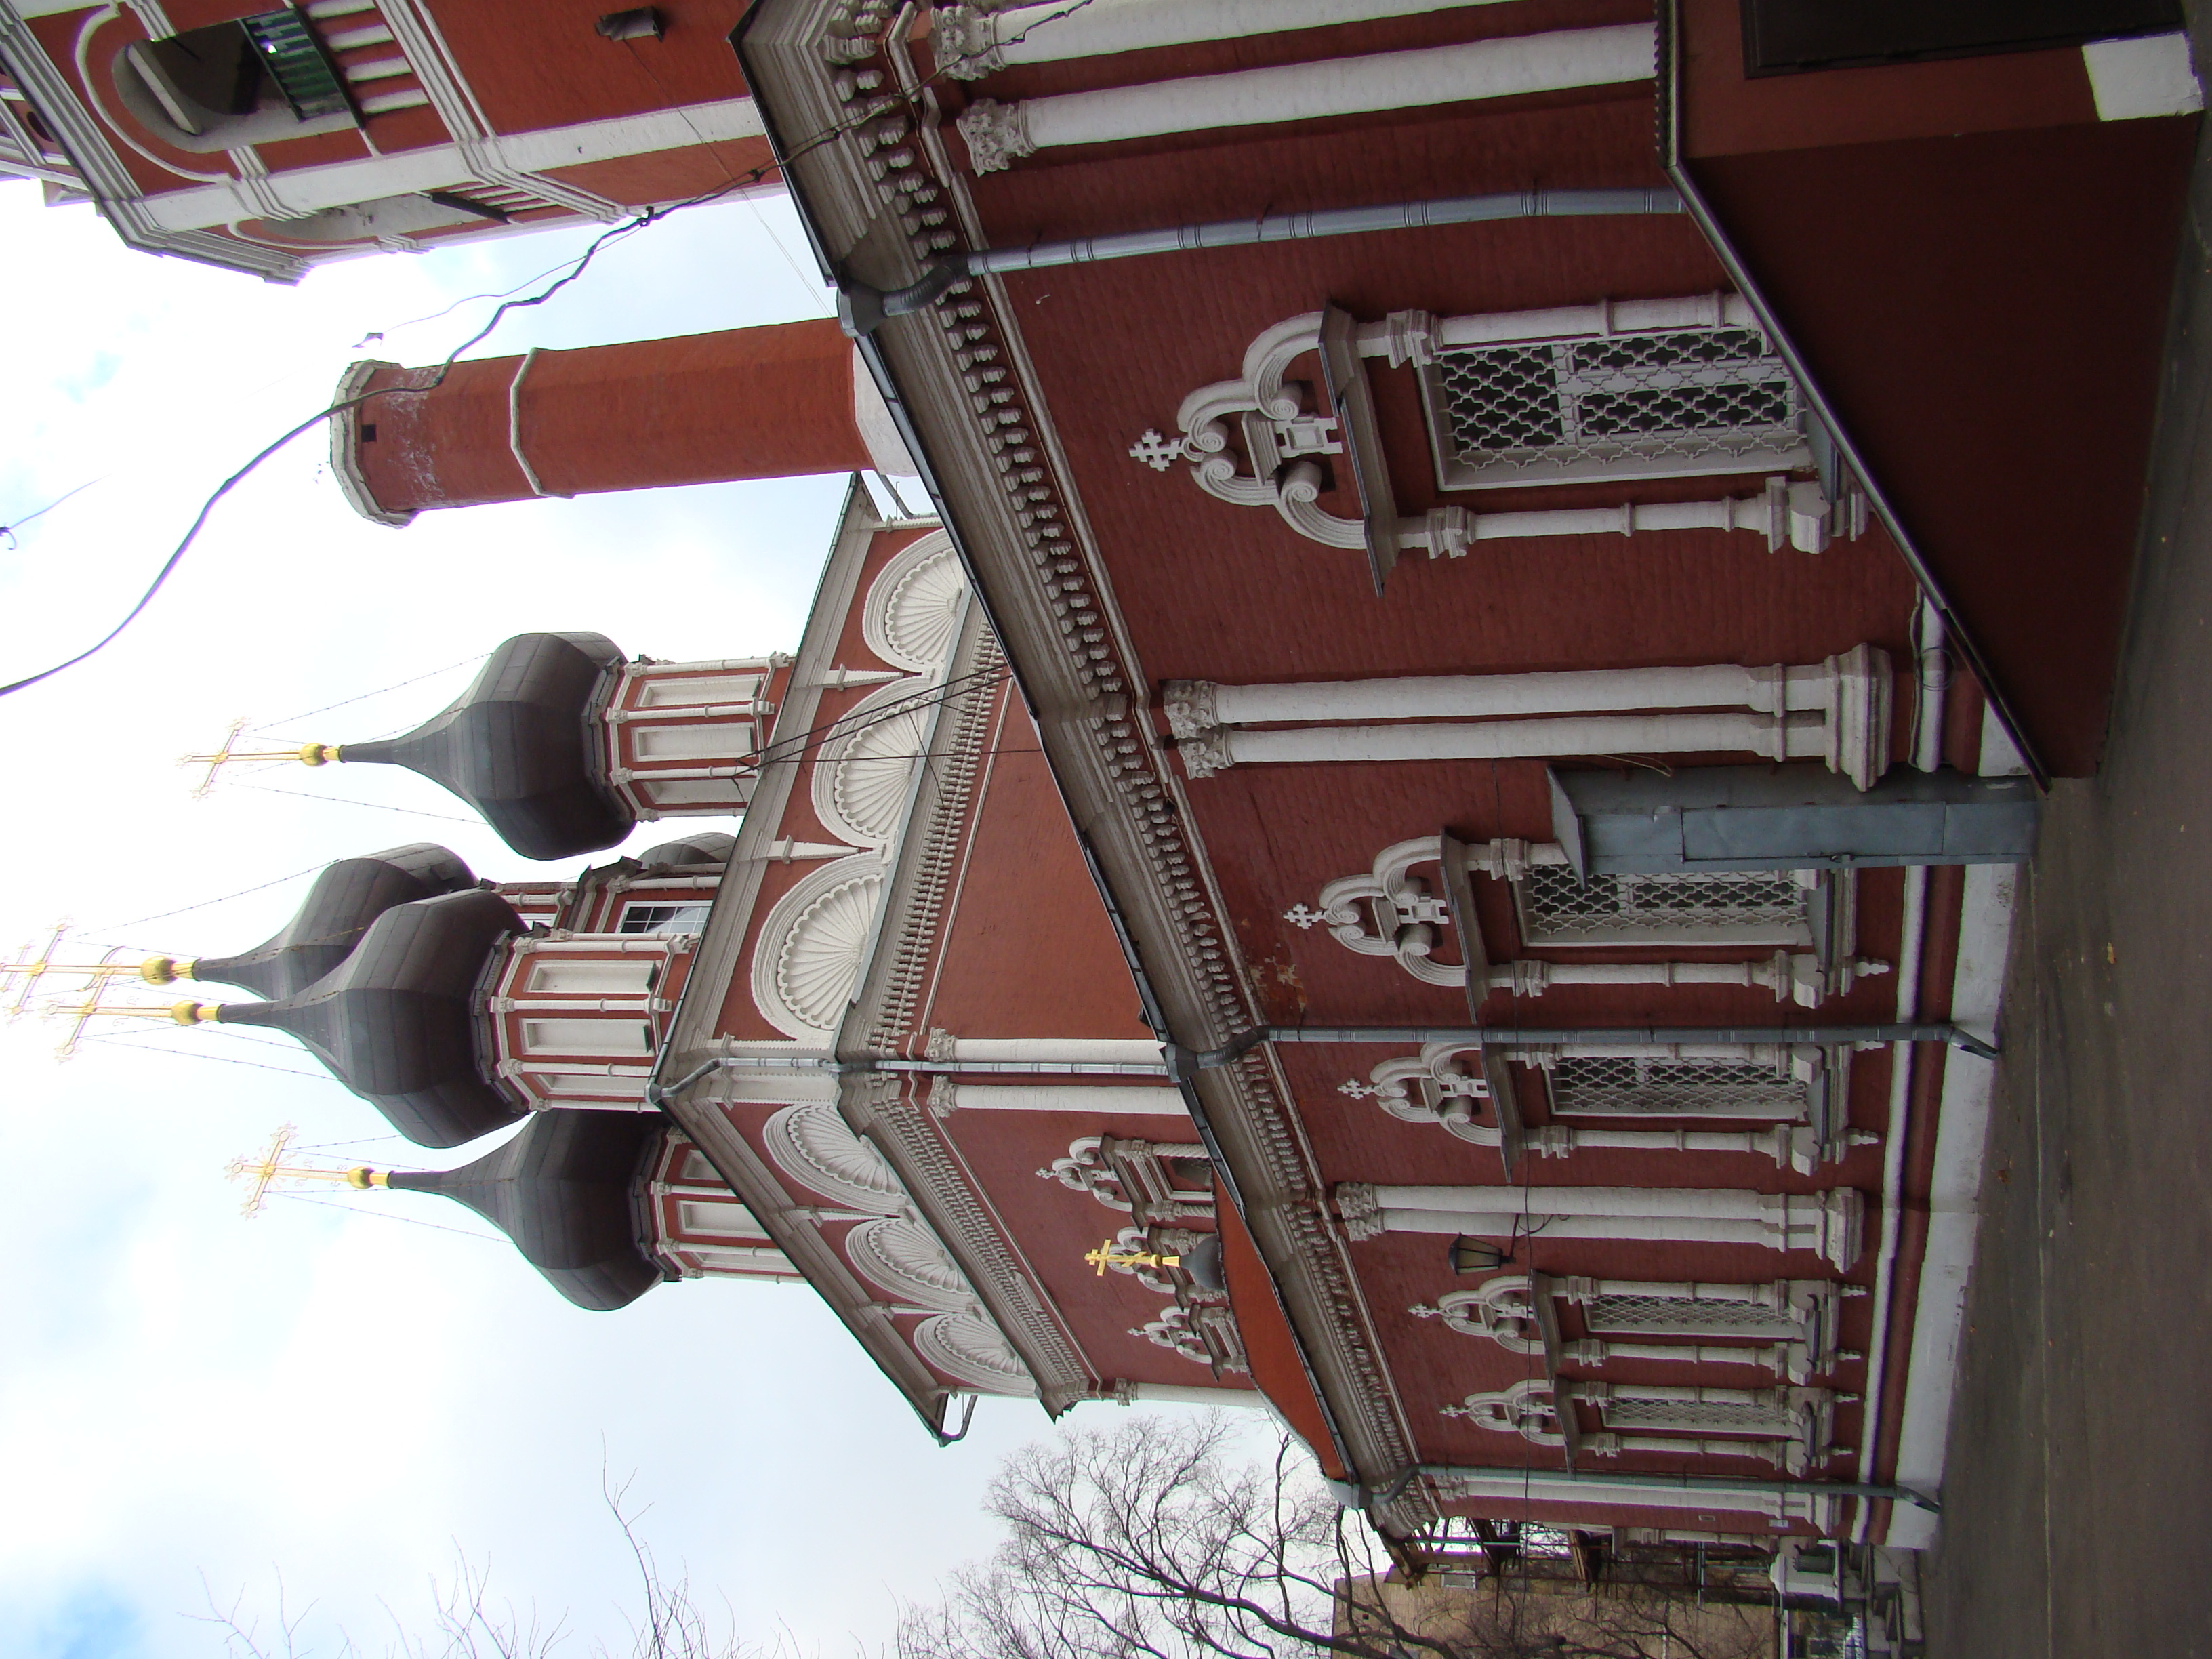
building, city, cityscape, facade, church, cathedral, chapel, place of worship, monastery, synagogue, sony, moscow, russia, cityscapes, dsch9